Consumer organization

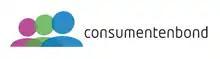
Logo of the Consumentenbond

Aside from this general consumer organisation, the Netherlands is home to many categorical consumer organisations whose working terrain is limited to a certain part of the markets. Examples of categorical organisations include: